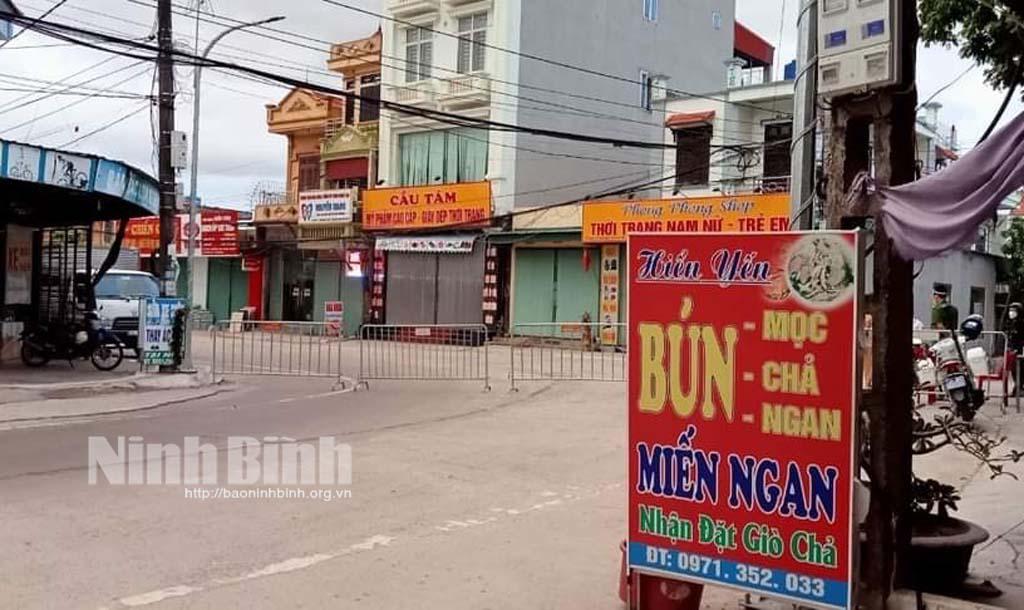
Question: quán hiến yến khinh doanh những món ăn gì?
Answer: bún, miến, giò chả